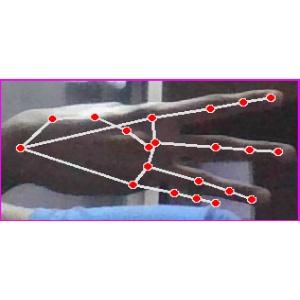
अक्षर: भ